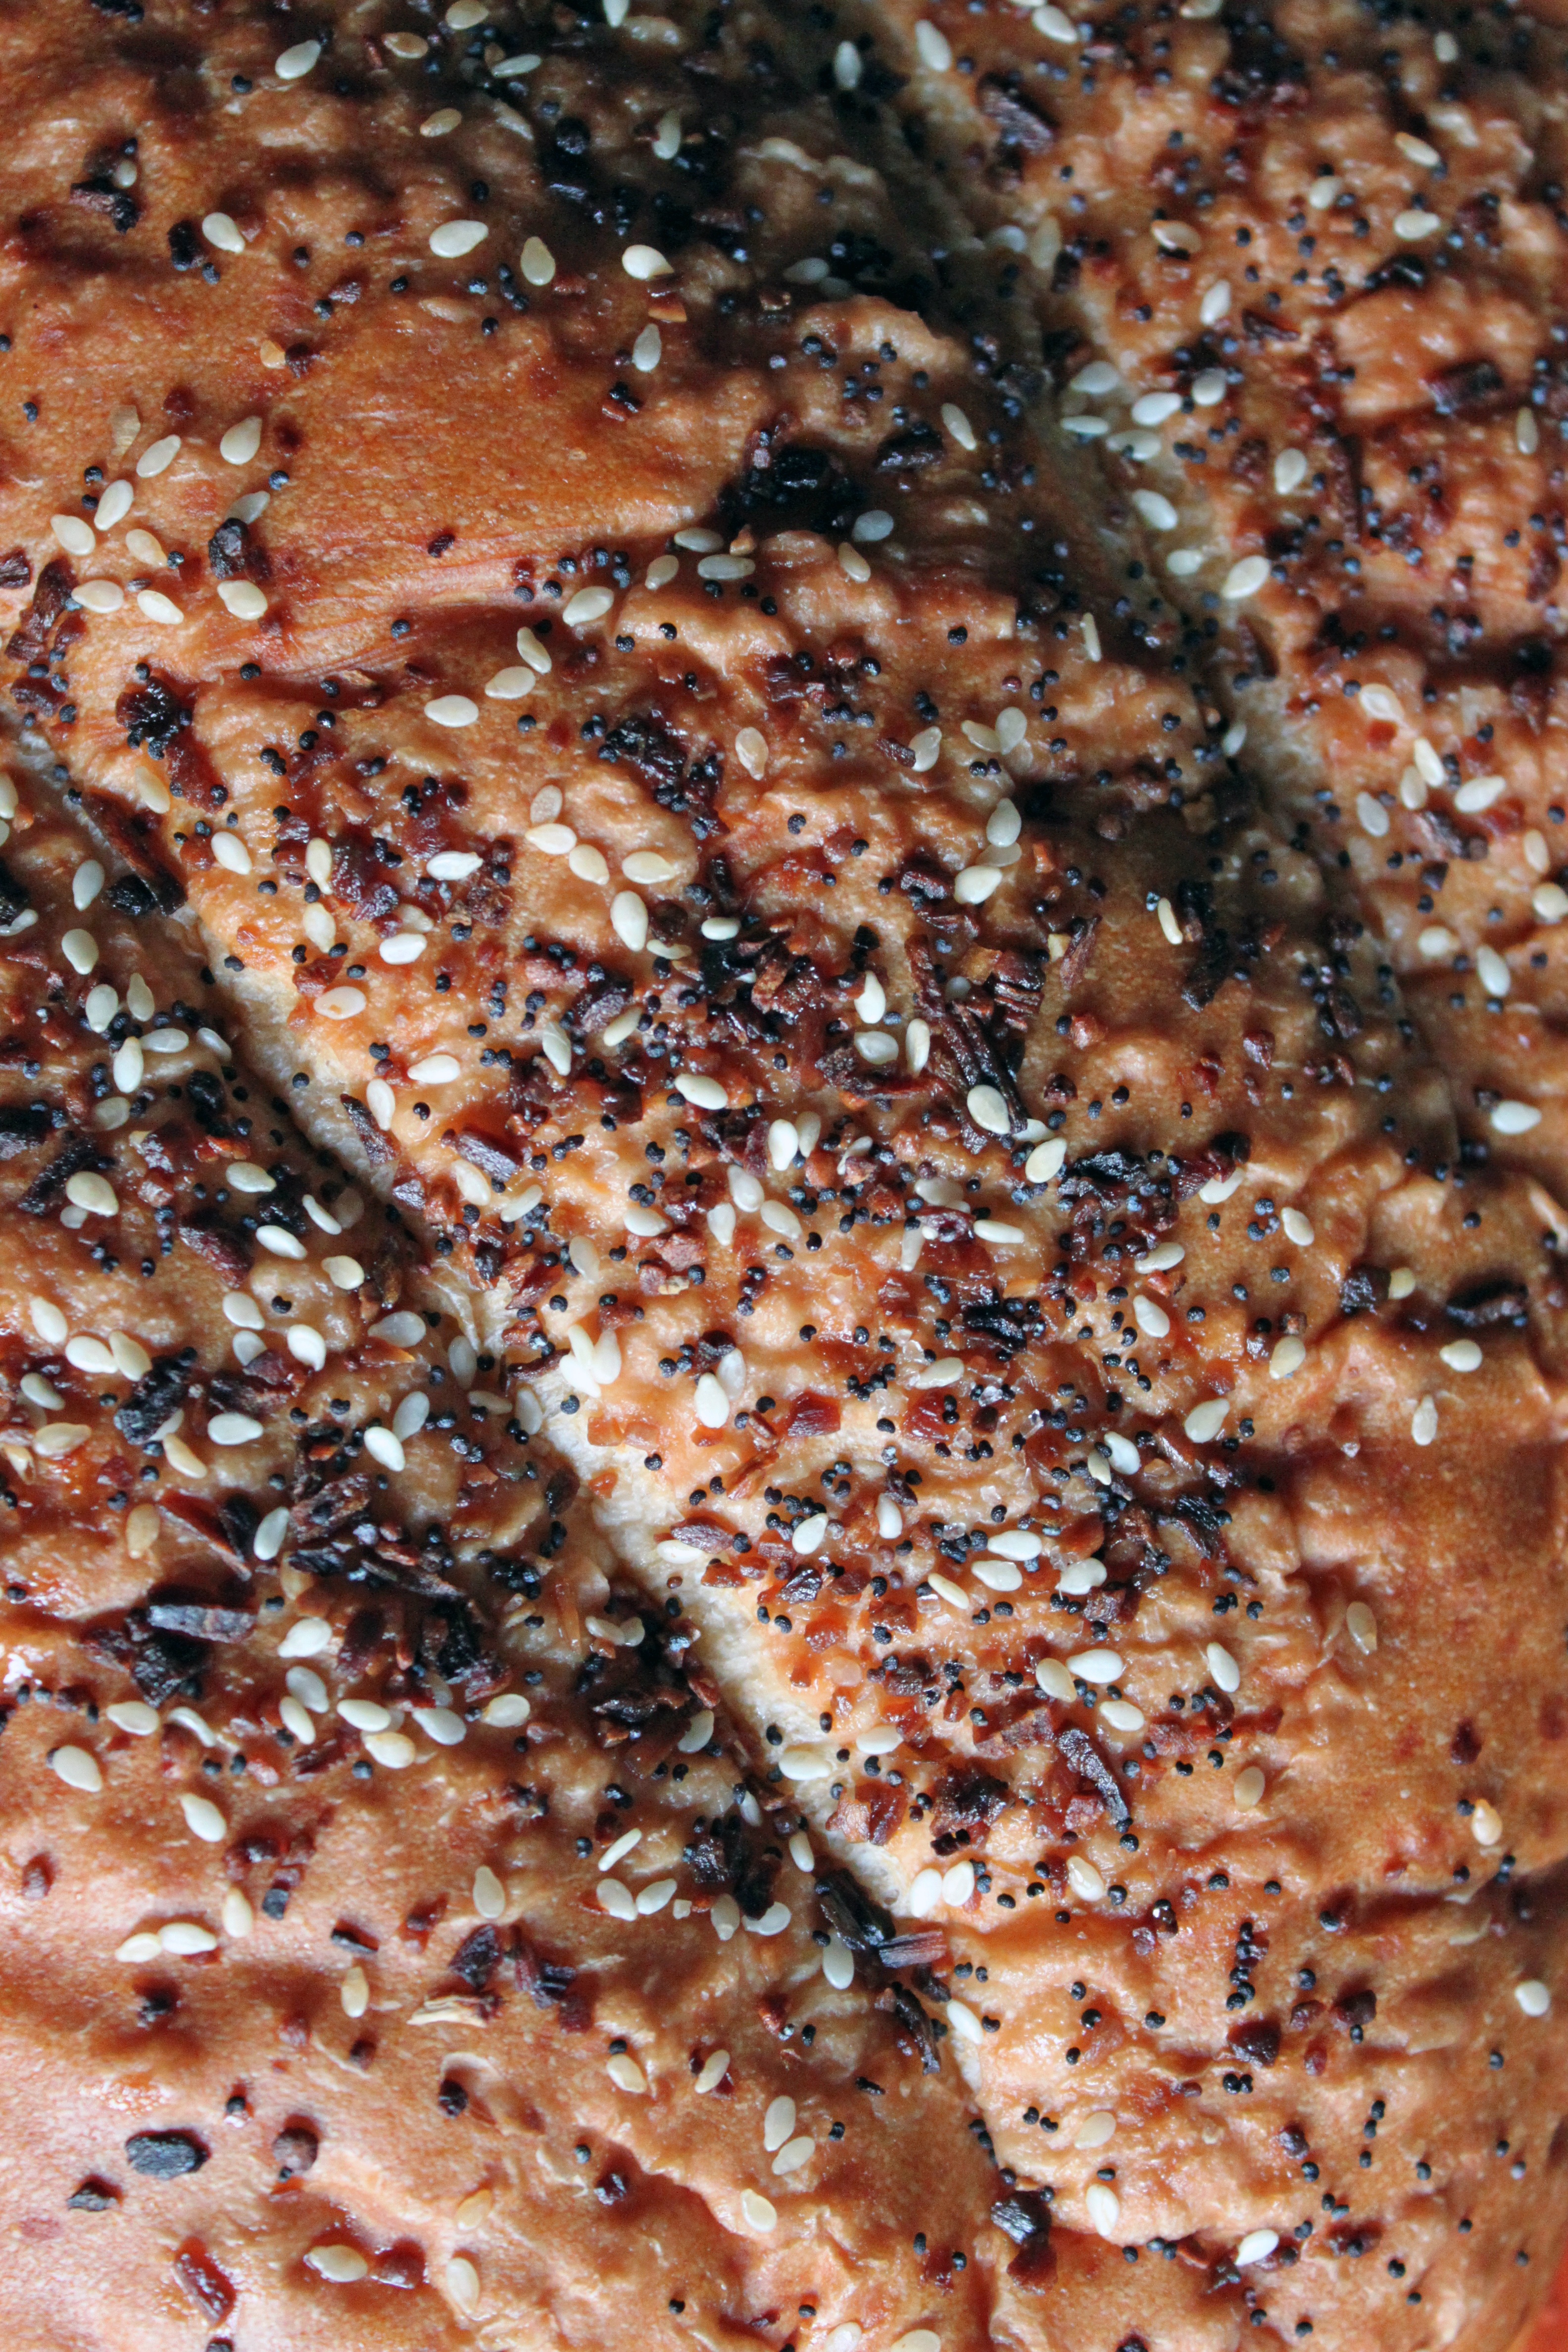
texture, seed, dish, food, garlic, produce, fresh, brown, salt, fish, closeup, breakfast, baking, gourmet, healthy, dessert, meat, bread, onion, health, bakery, freshness, sesame seed, baked, seeds, background, nutrition, grains, baked goods, starch, gluten, poppy seed, carbohydrate, encrusted